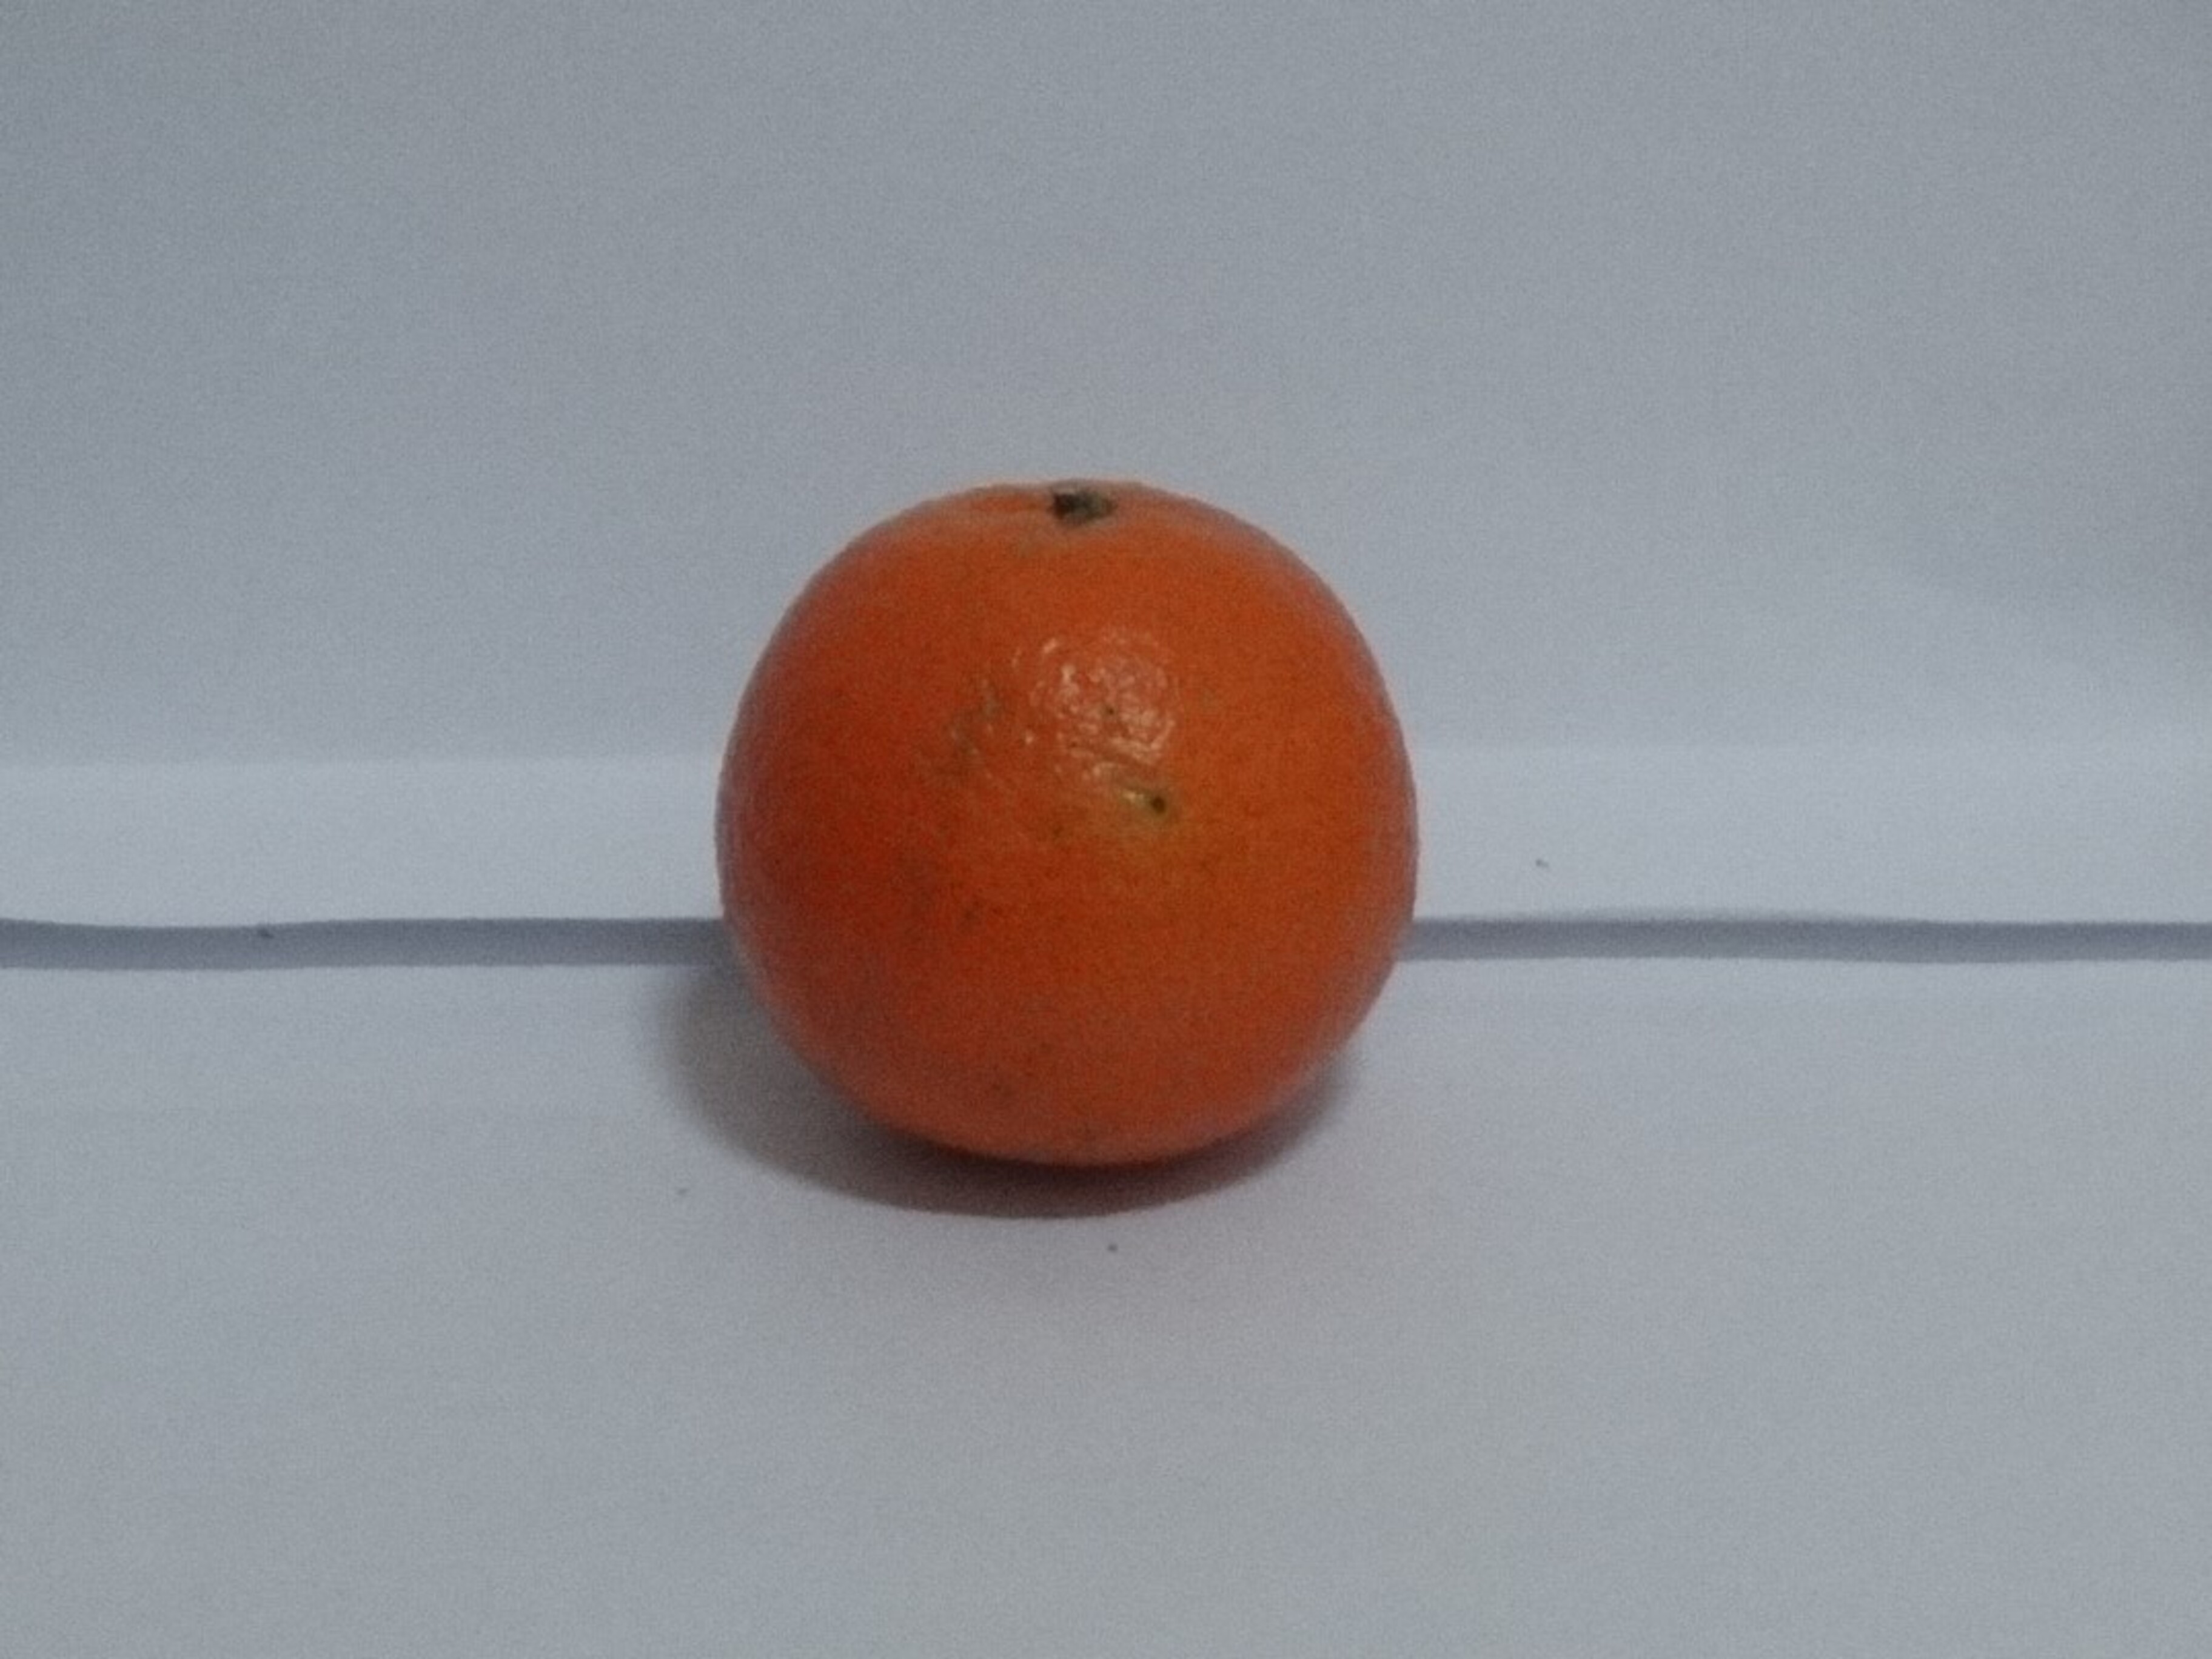
Citrus fruit variety: tankan